Buildings and architecture of New Orleans

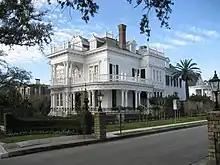
Mansion on St. Charles Avenue

Double-gallery houses were built in New Orleans between 1820 and 1850. Double-gallery houses are two-story houses with a side-gabled or hipped roof. The house is set back from the property line, and it has a covered two-story gallery which is framed and supported by columns supporting the entablature.